Golda Meir

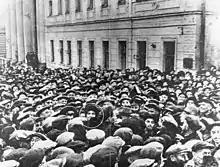
Meir surrounded by crowd of 50,000 Jews near Moscow Choral Synagogue on the first day of Rosh Hashanah in 1948. This image later appeared on the 1984 10,000-shekel banknote.

Meir served as minister plenipotentiary to the Soviet Union from 2 September 1948 to 10 March 1949.